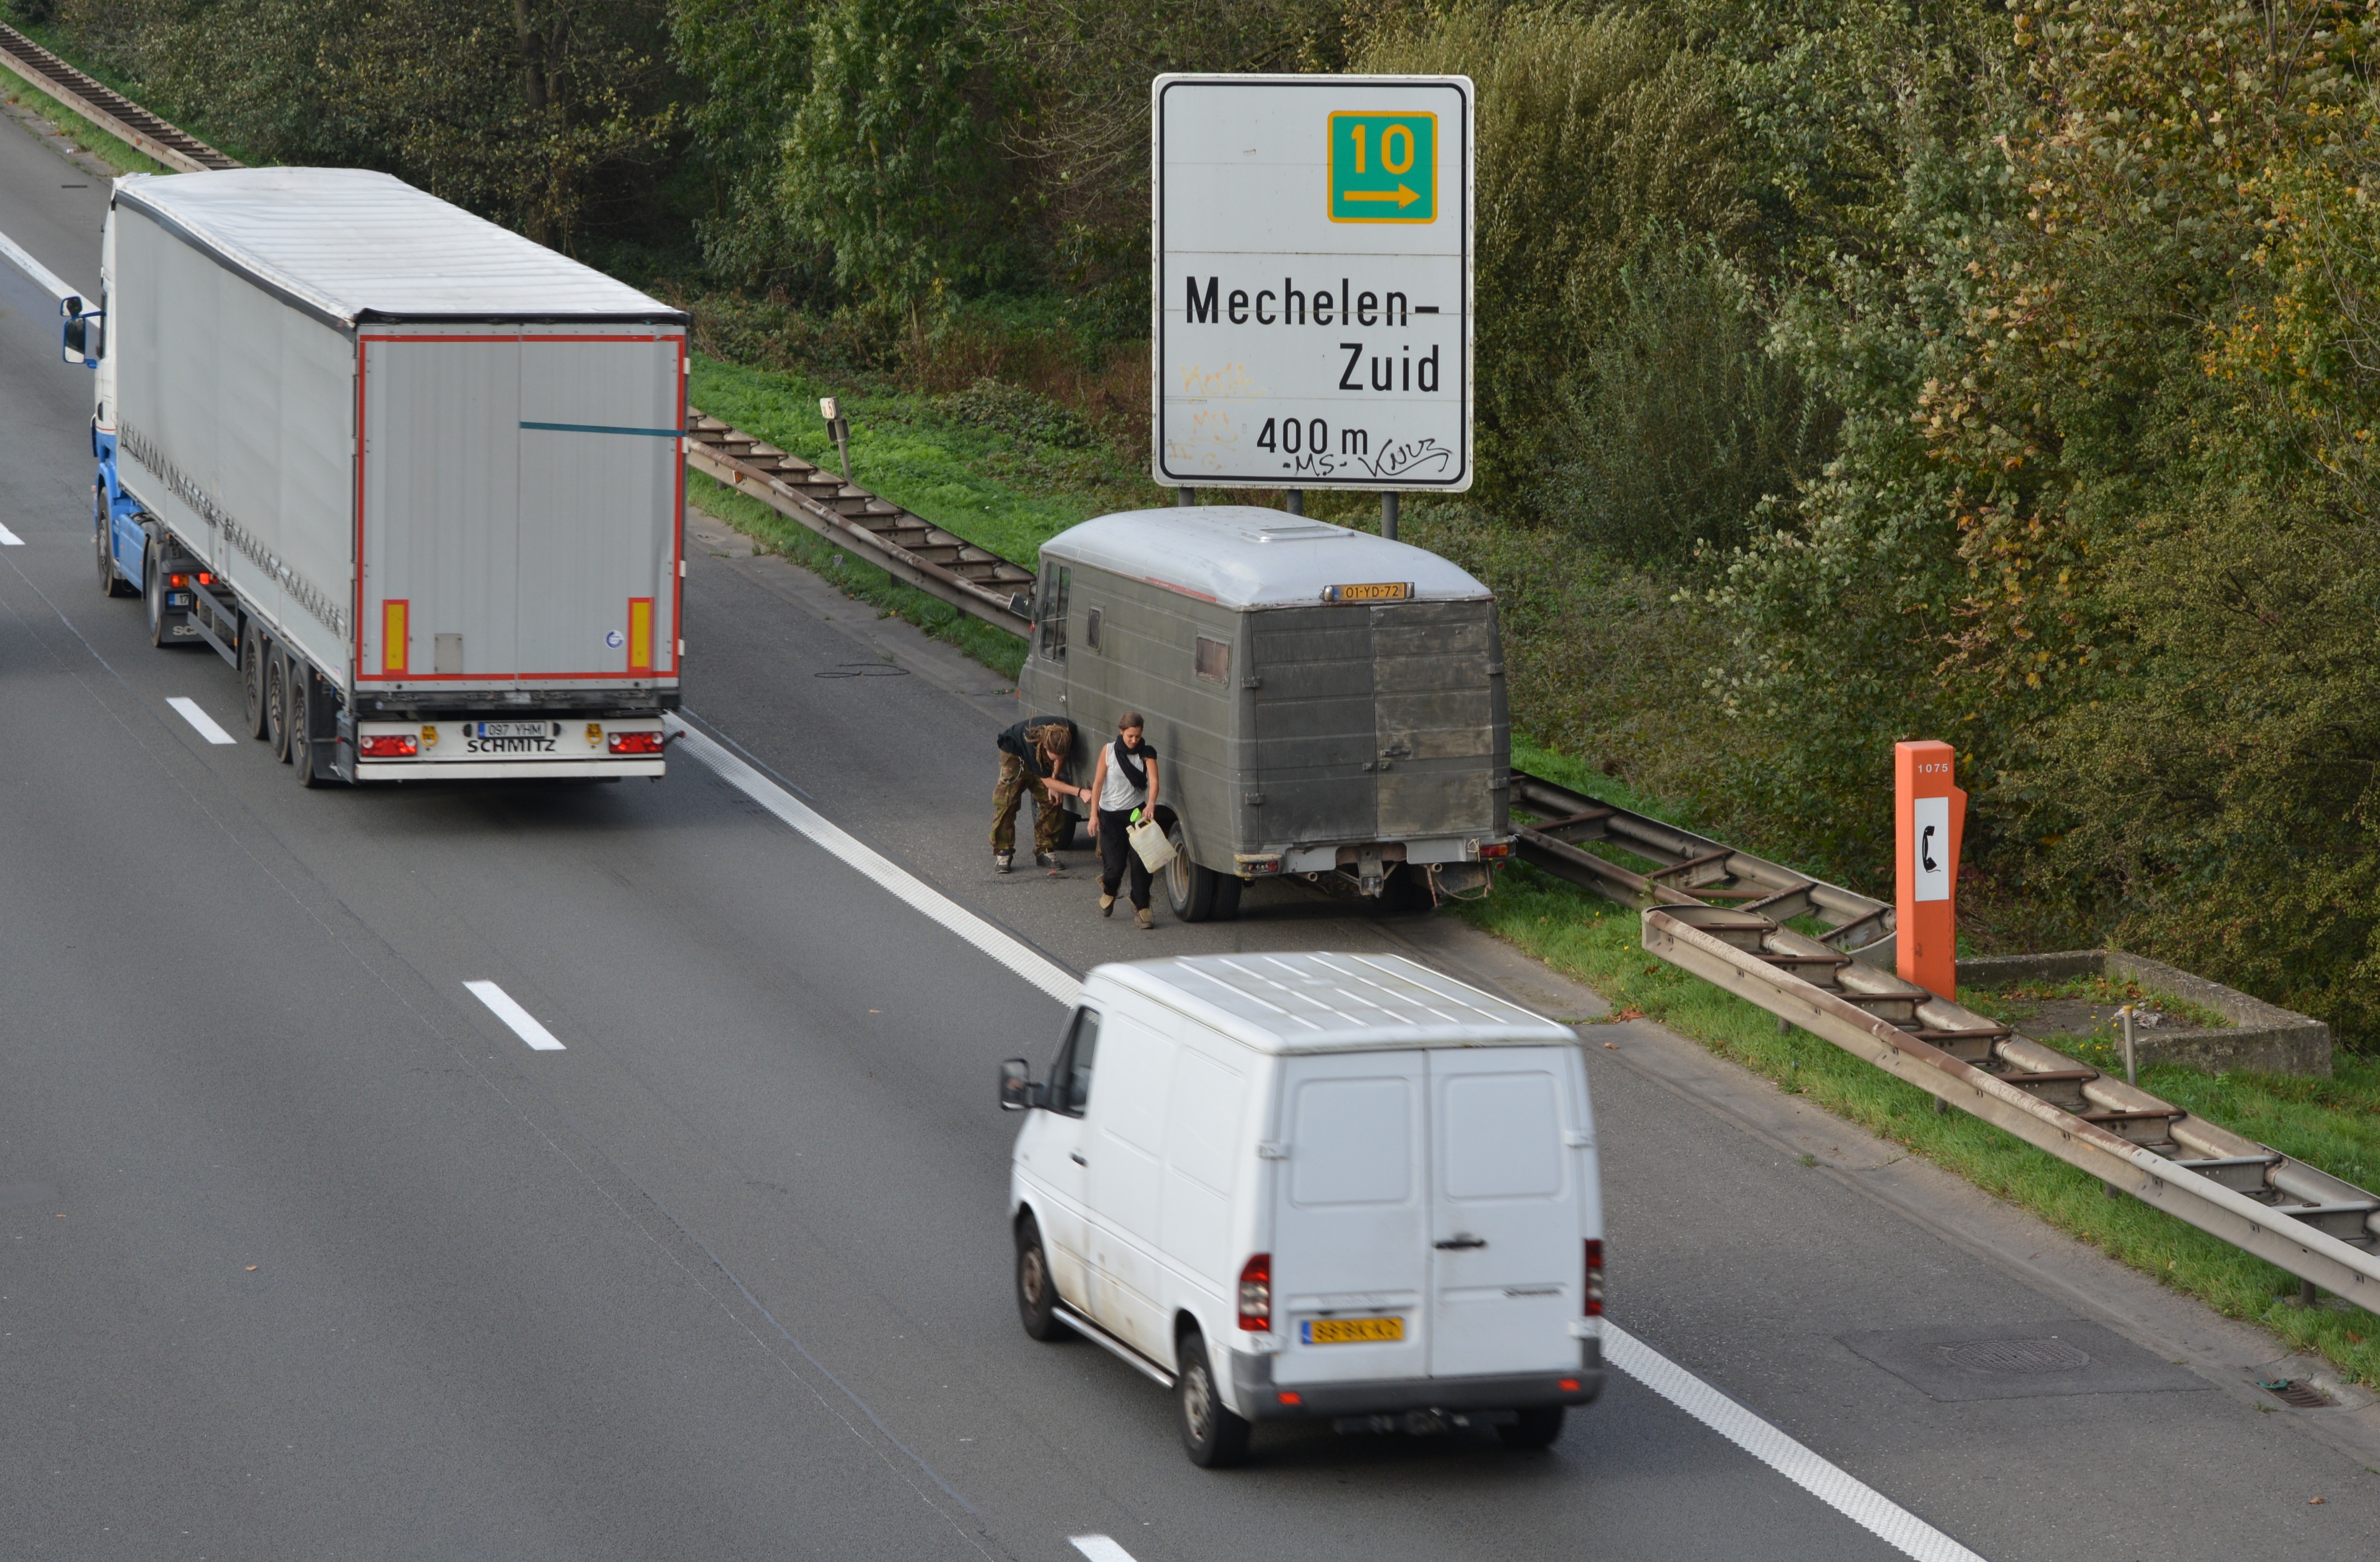
road, highway, transport, vehicle, lane, public transport, cars, car breakdown, panne, controlled access highway, autostrade